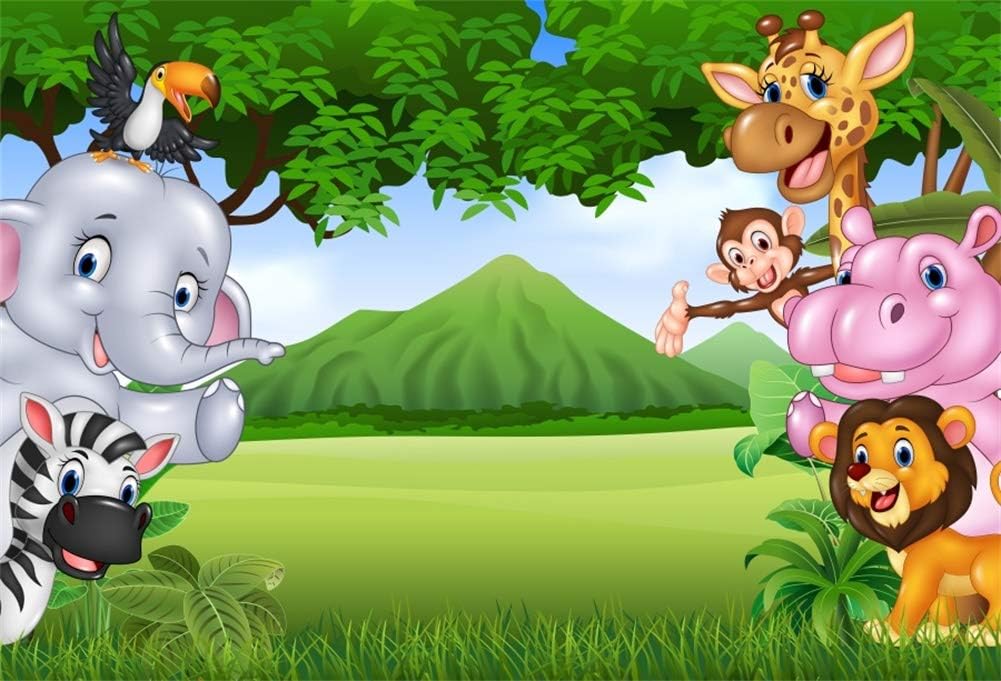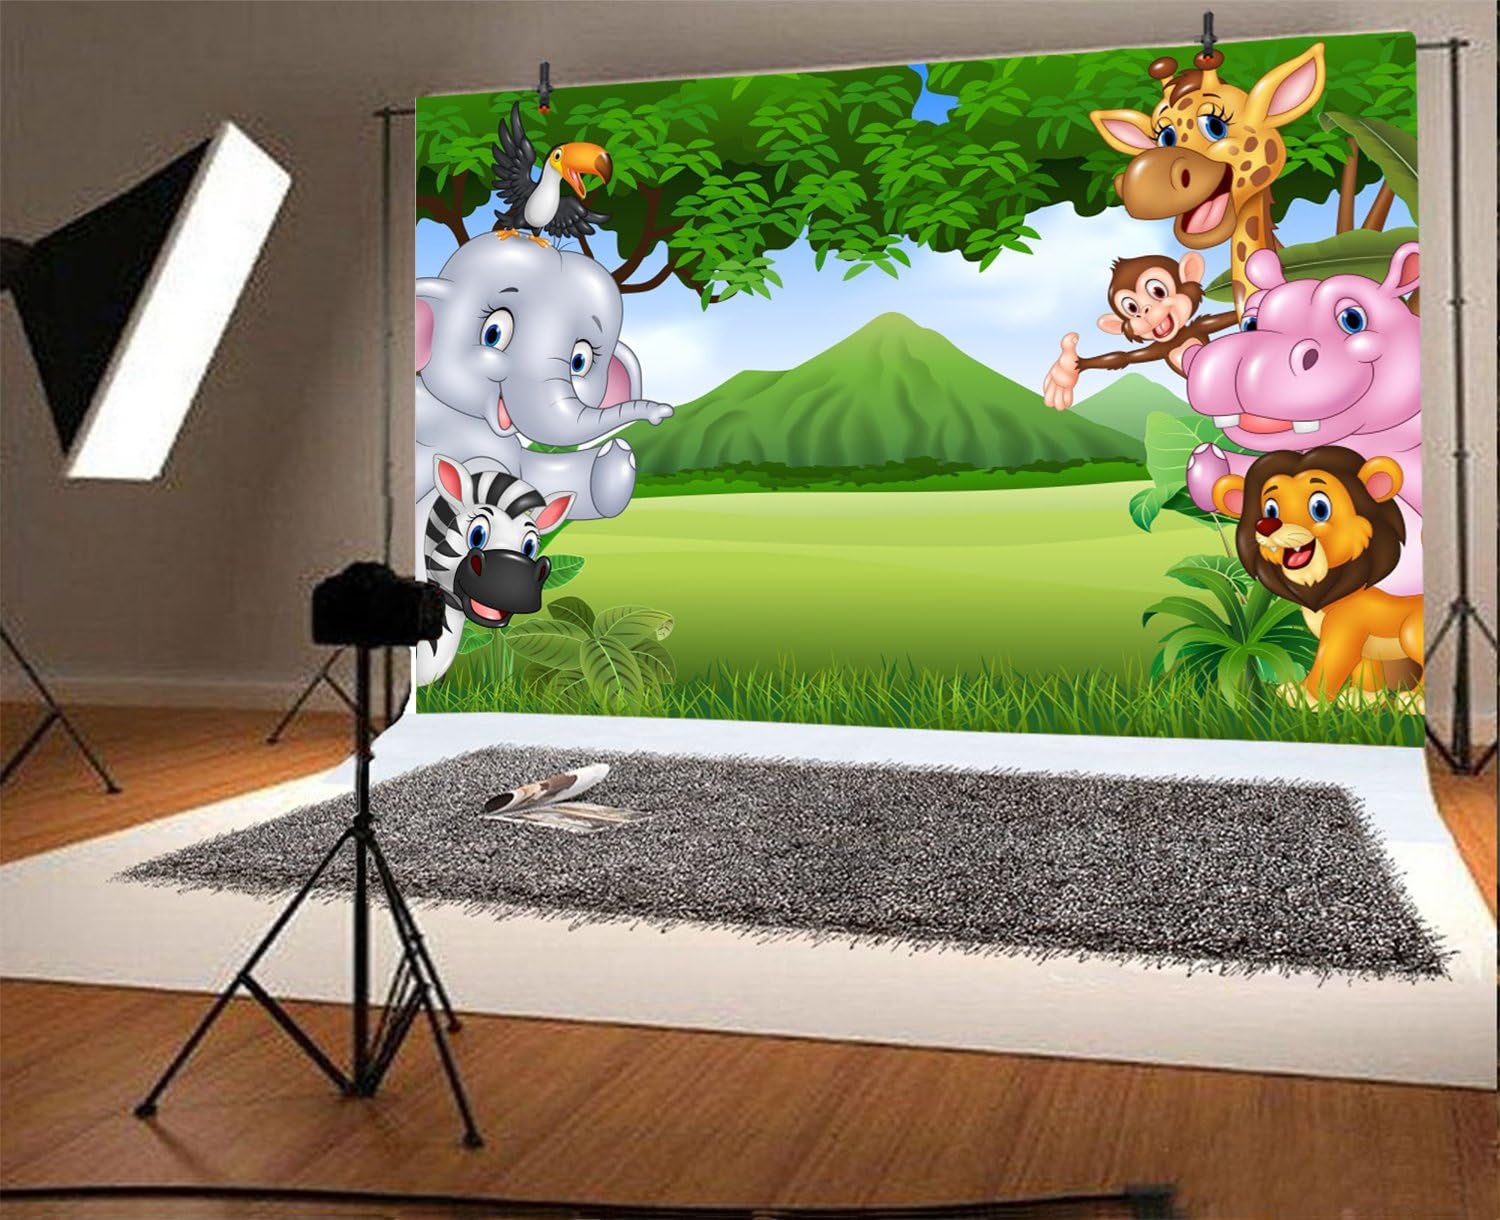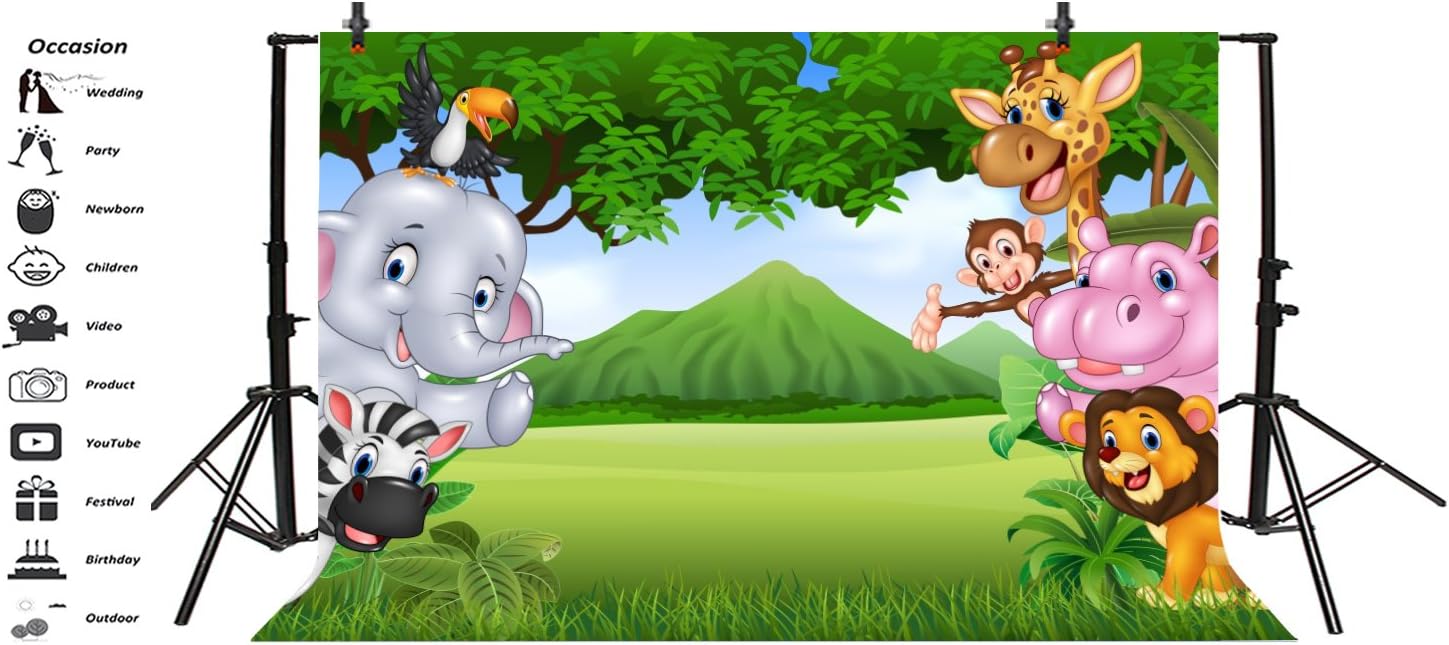
Yeele 6x4ft Jungle Safari Backdrop Photography Background Cartoon Zoo Animals Backdrops Kids Boy Girl Newborn Birthday Baby Shower Party Decoration Photo Booth Shoot Vinyl Studio Props
Category: Camera & Photo
Customize Accepted： We company accept customization order according to your request!Just email us your picture and the size of it.   FYI:Usually customize orders takes 1-3 days to produce and 2 weeks of delivery.   Features:   Material:Thin vinyl fabric.   Type: Computer-printed.   Size type:   5×3 Ft=1.5×1 Meters   6×4 Ft=1.8×1.2 Meters   7×5 Ft=2.2×1.5 Meters   8×6 Ft=2.5×1.8 Meters   9×6 Ft=2.7×1.8 Meters   10×6.5 Ft=3×2 Meters   10×8 Ft=3×2.5 Meters   12×8 Ft=3.5×2.5 Meters   15×10 Ft=4.5×3 Meters   Light absorbant Non-reflective.   No pocket no hole   Package:   1x Photography backdrop.   Suitable for: All kinds of business/commercial use,like wedding, studio,party etc.   Tips:   1.Vinyl fabrics are not washable.If there is a stain,take a damp cloth with little water or entle cleaner(like soap) and wipe clean.   2. All backdrop will send by folded.Here are the ways of removing the creases.   a. Roll it up tightly with a cylinder, and waiting for 3-4days.   b. Heat it with a steam iron on the back of item, then it will be smooth again.If necessary, please iron the back surface with steam iron but not dry iron.   3.We can customized any size for you,also we can print your own picture as backdrop;Double-face vinyl backdrop also available for selling; contact with us if you needs.   About Color:   Please note that every computer has different color and resolution settings so colors shown on your screen may vary slightly from the actual print depending on your setting.
Features: Versatile: Suitable for newborn children baby shower birthday party decorations,personal portrait product and family group photo.Can also be used for studio, booths, parties, and for weddings & business/commercial use，video recording. | Environmental Friendly:Made by Vinyl fabric, non-toxic harmless material,acid-free, recyclable! | HD backdrops:Using a series of high-tech digital production equipment carefully made digital pictures inkjet pictures.If necessary, please iron the back surface with steam iron but not dry iron. | Non reflective: Design is printed on vinyl cloth and helps minimize light reflection，no worry of ruining your pictures anymore! | Fade resistant:Pattern in our vinyl backdrop is realistic and fade-resistant; Color fidelity and artistic effect.